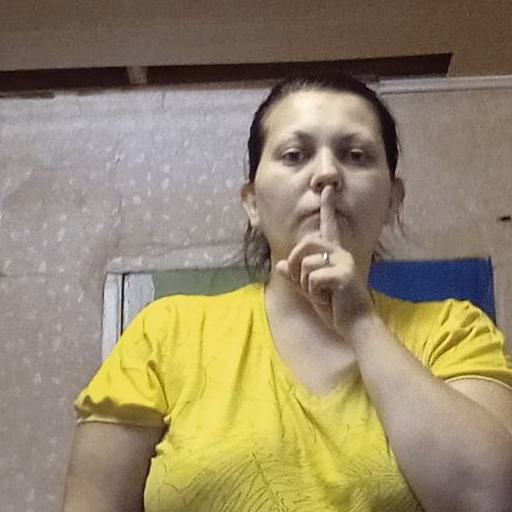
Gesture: mute